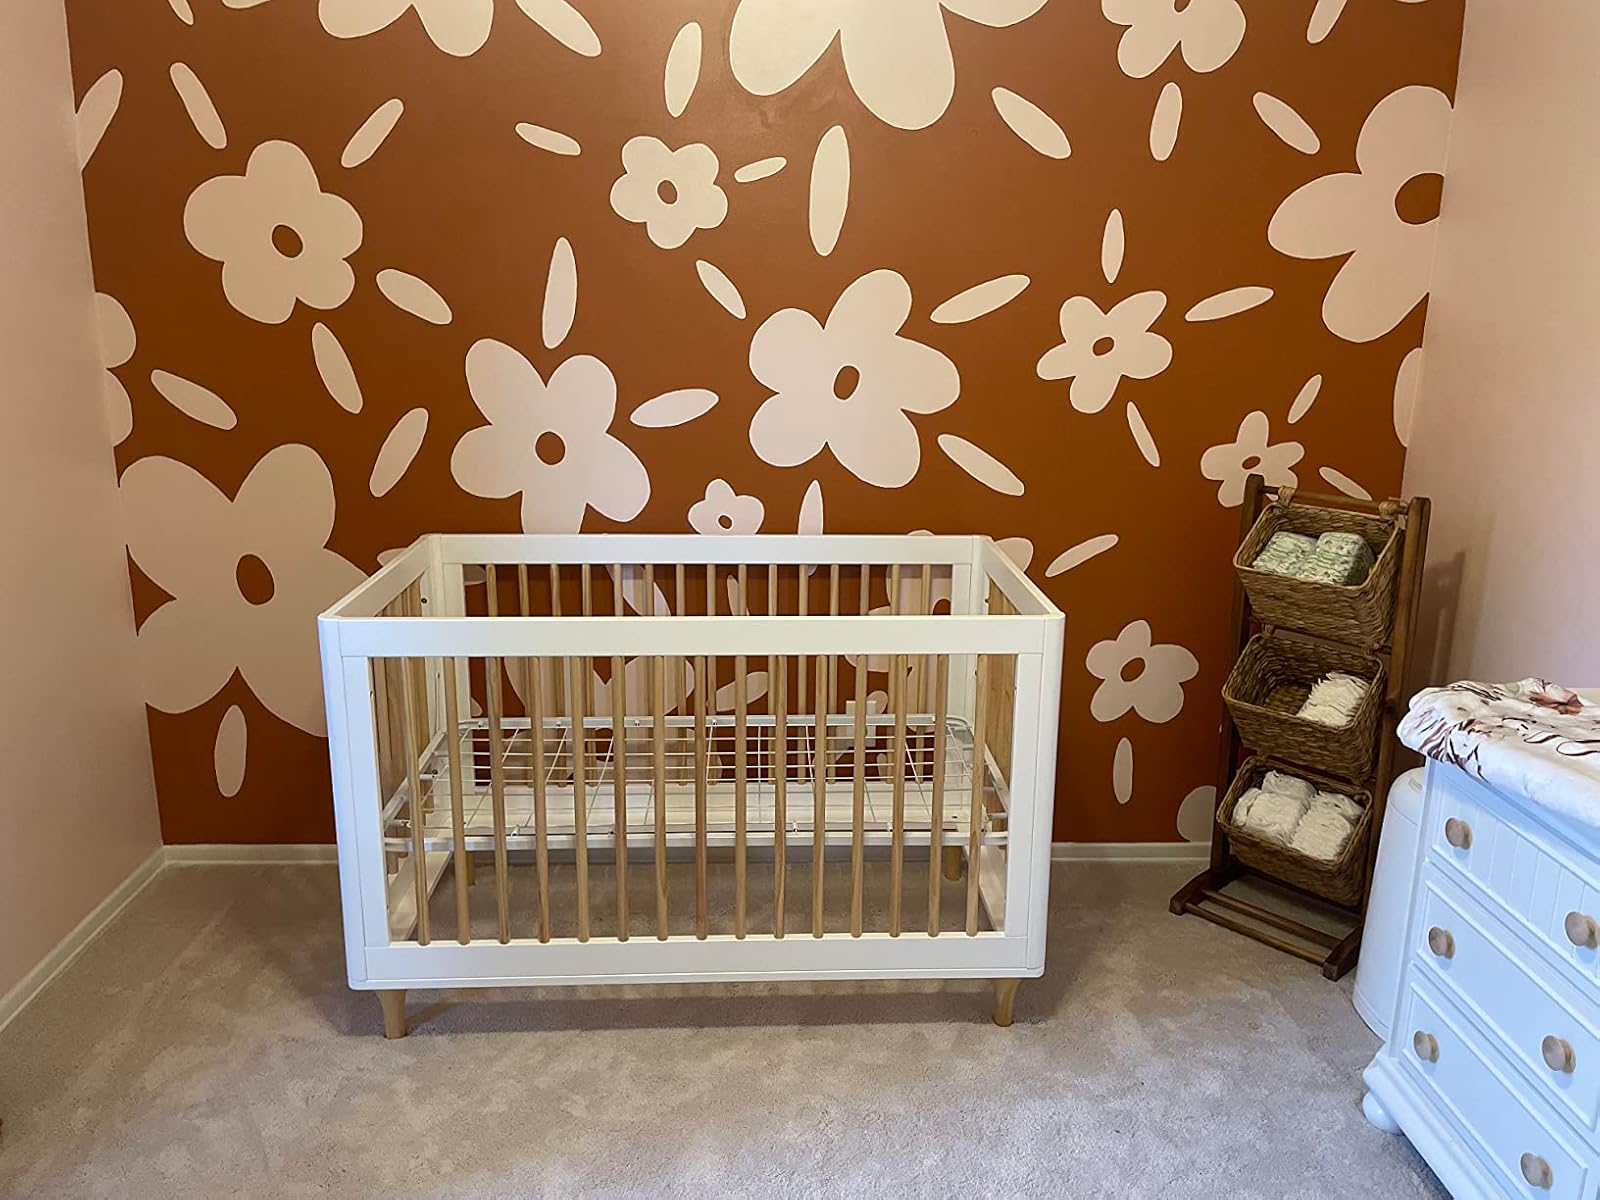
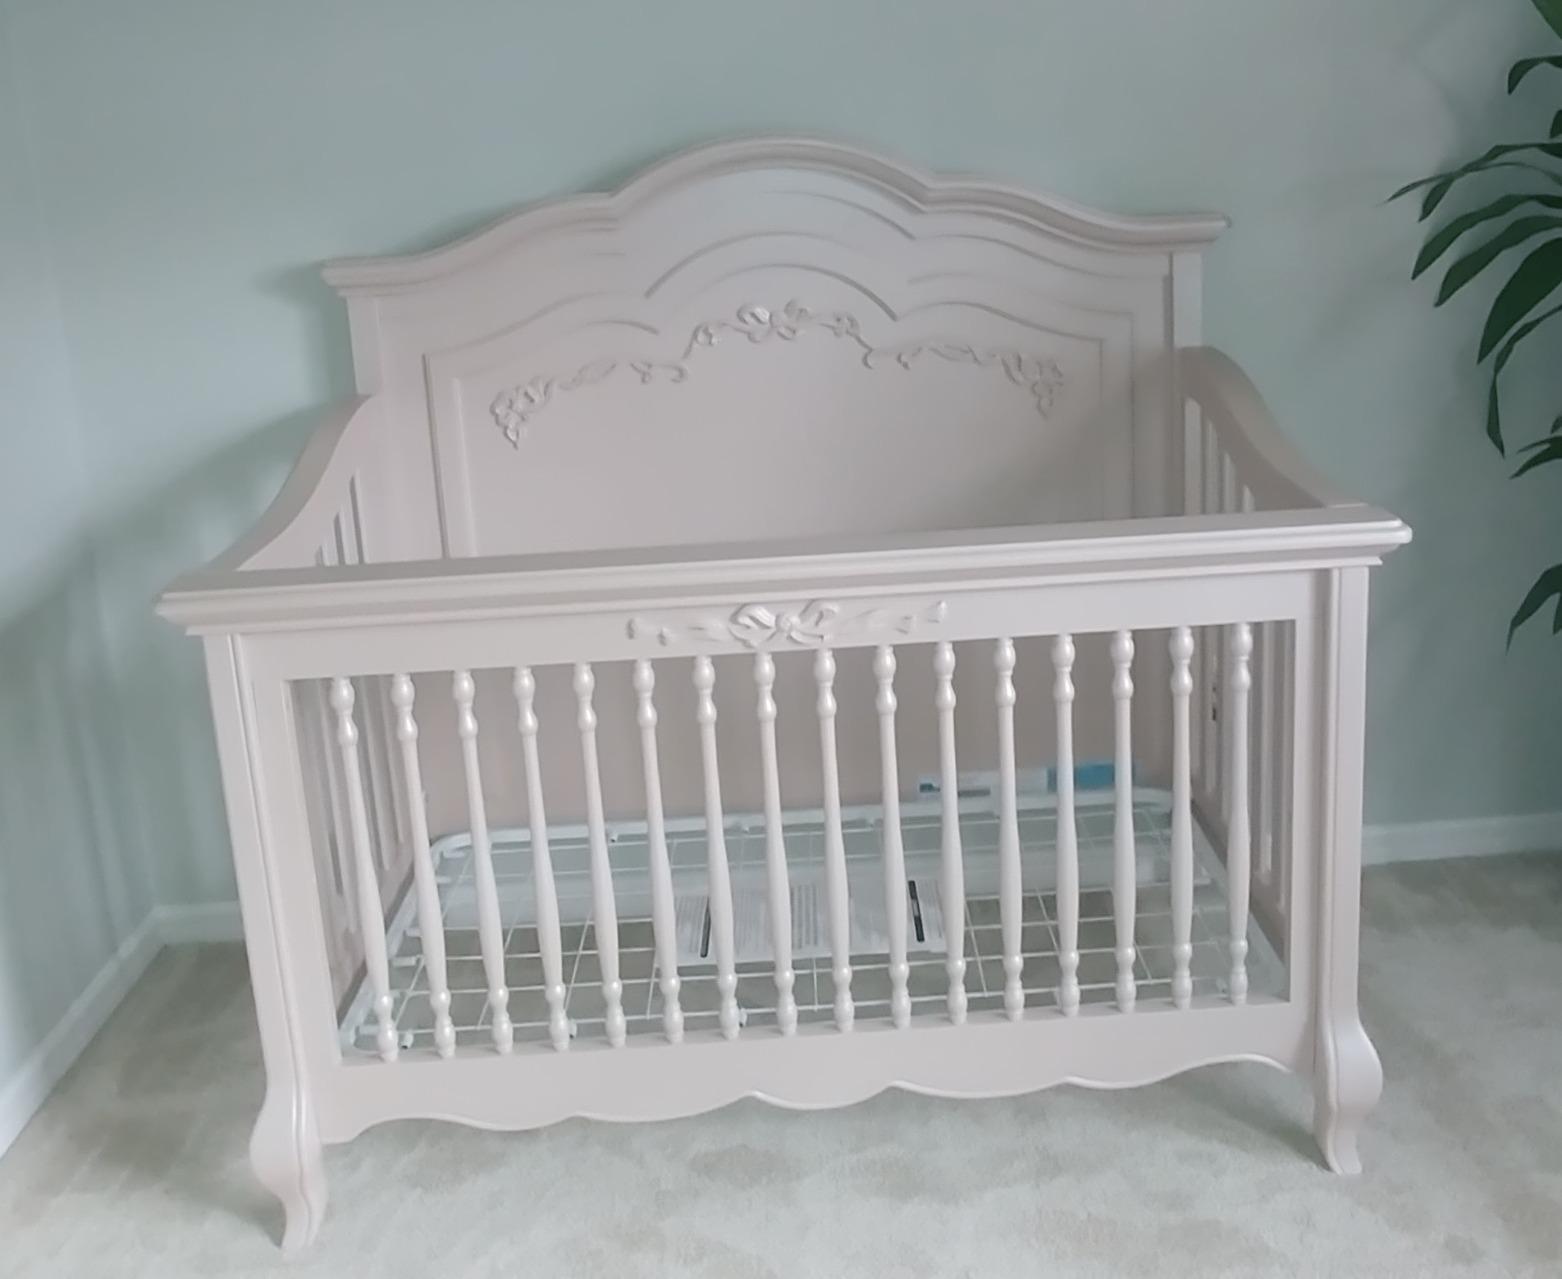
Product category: products_crib
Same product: no